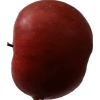
Label: Apple 17